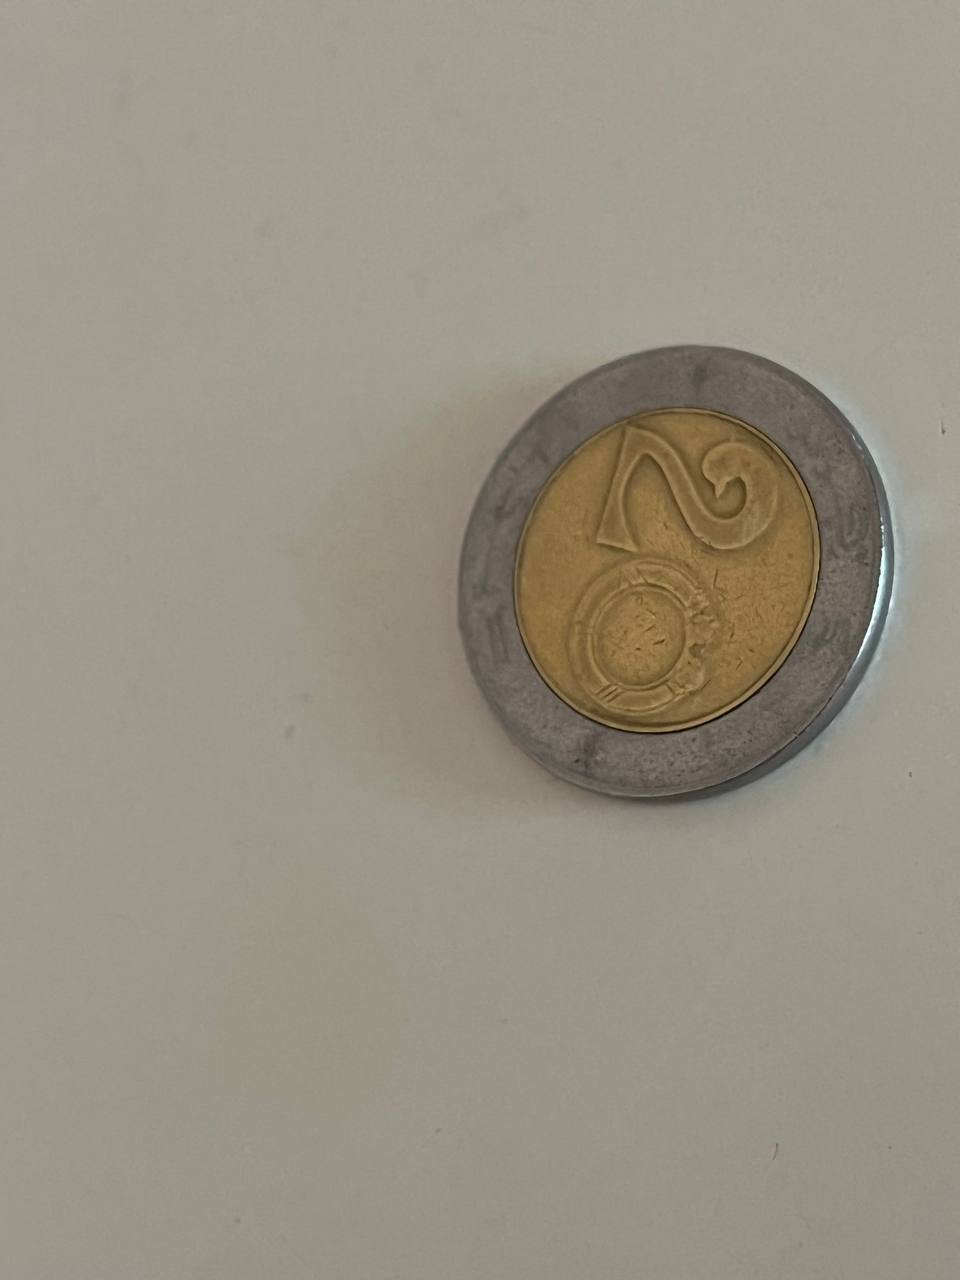
Denomination: 20DZDP